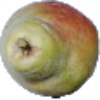
Label: pear_williams